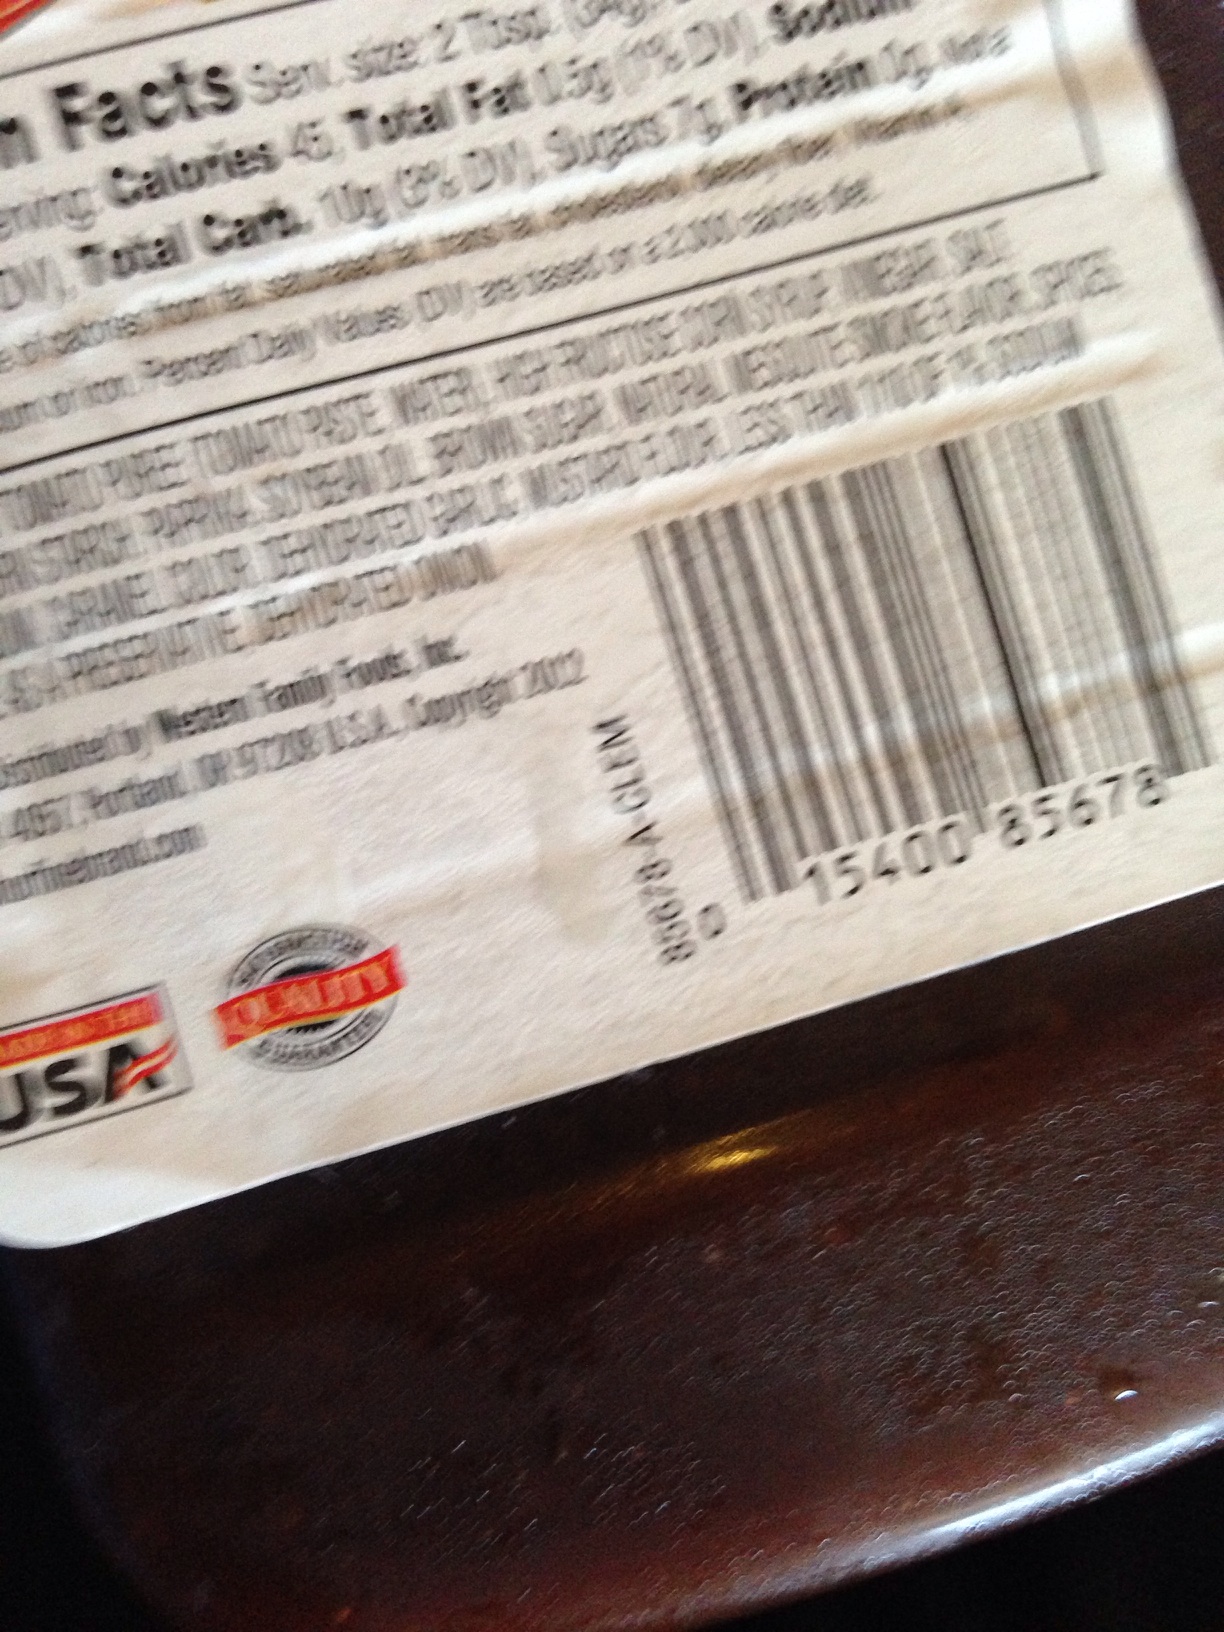Question: What brand and variety is this BBQ sauce?
Answer: unanswerable